Charles M. Manly

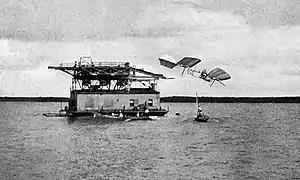
The Great Aerodrome failed in its first test, October 7, 1903.

During World War I Manly was an advisor to the British War Office. He also earned about 40 patents in variable-speed hydraulic drives.